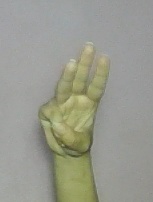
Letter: thaa